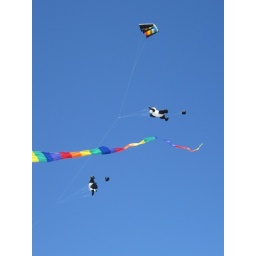
Ocean Shores Sand castle building festival 2008. Happens in Late July